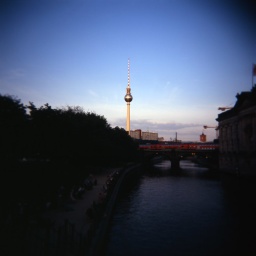
Or The Fernsehturm - The Berlin TV tower in the distance.